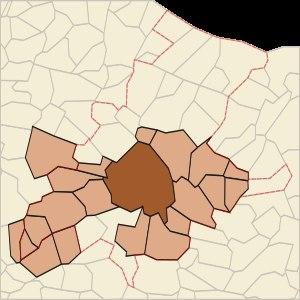
L'unité urbaine de Caen est une unité urbaine française centrée sur la ville de Caen, préfecture du département du Calvados.